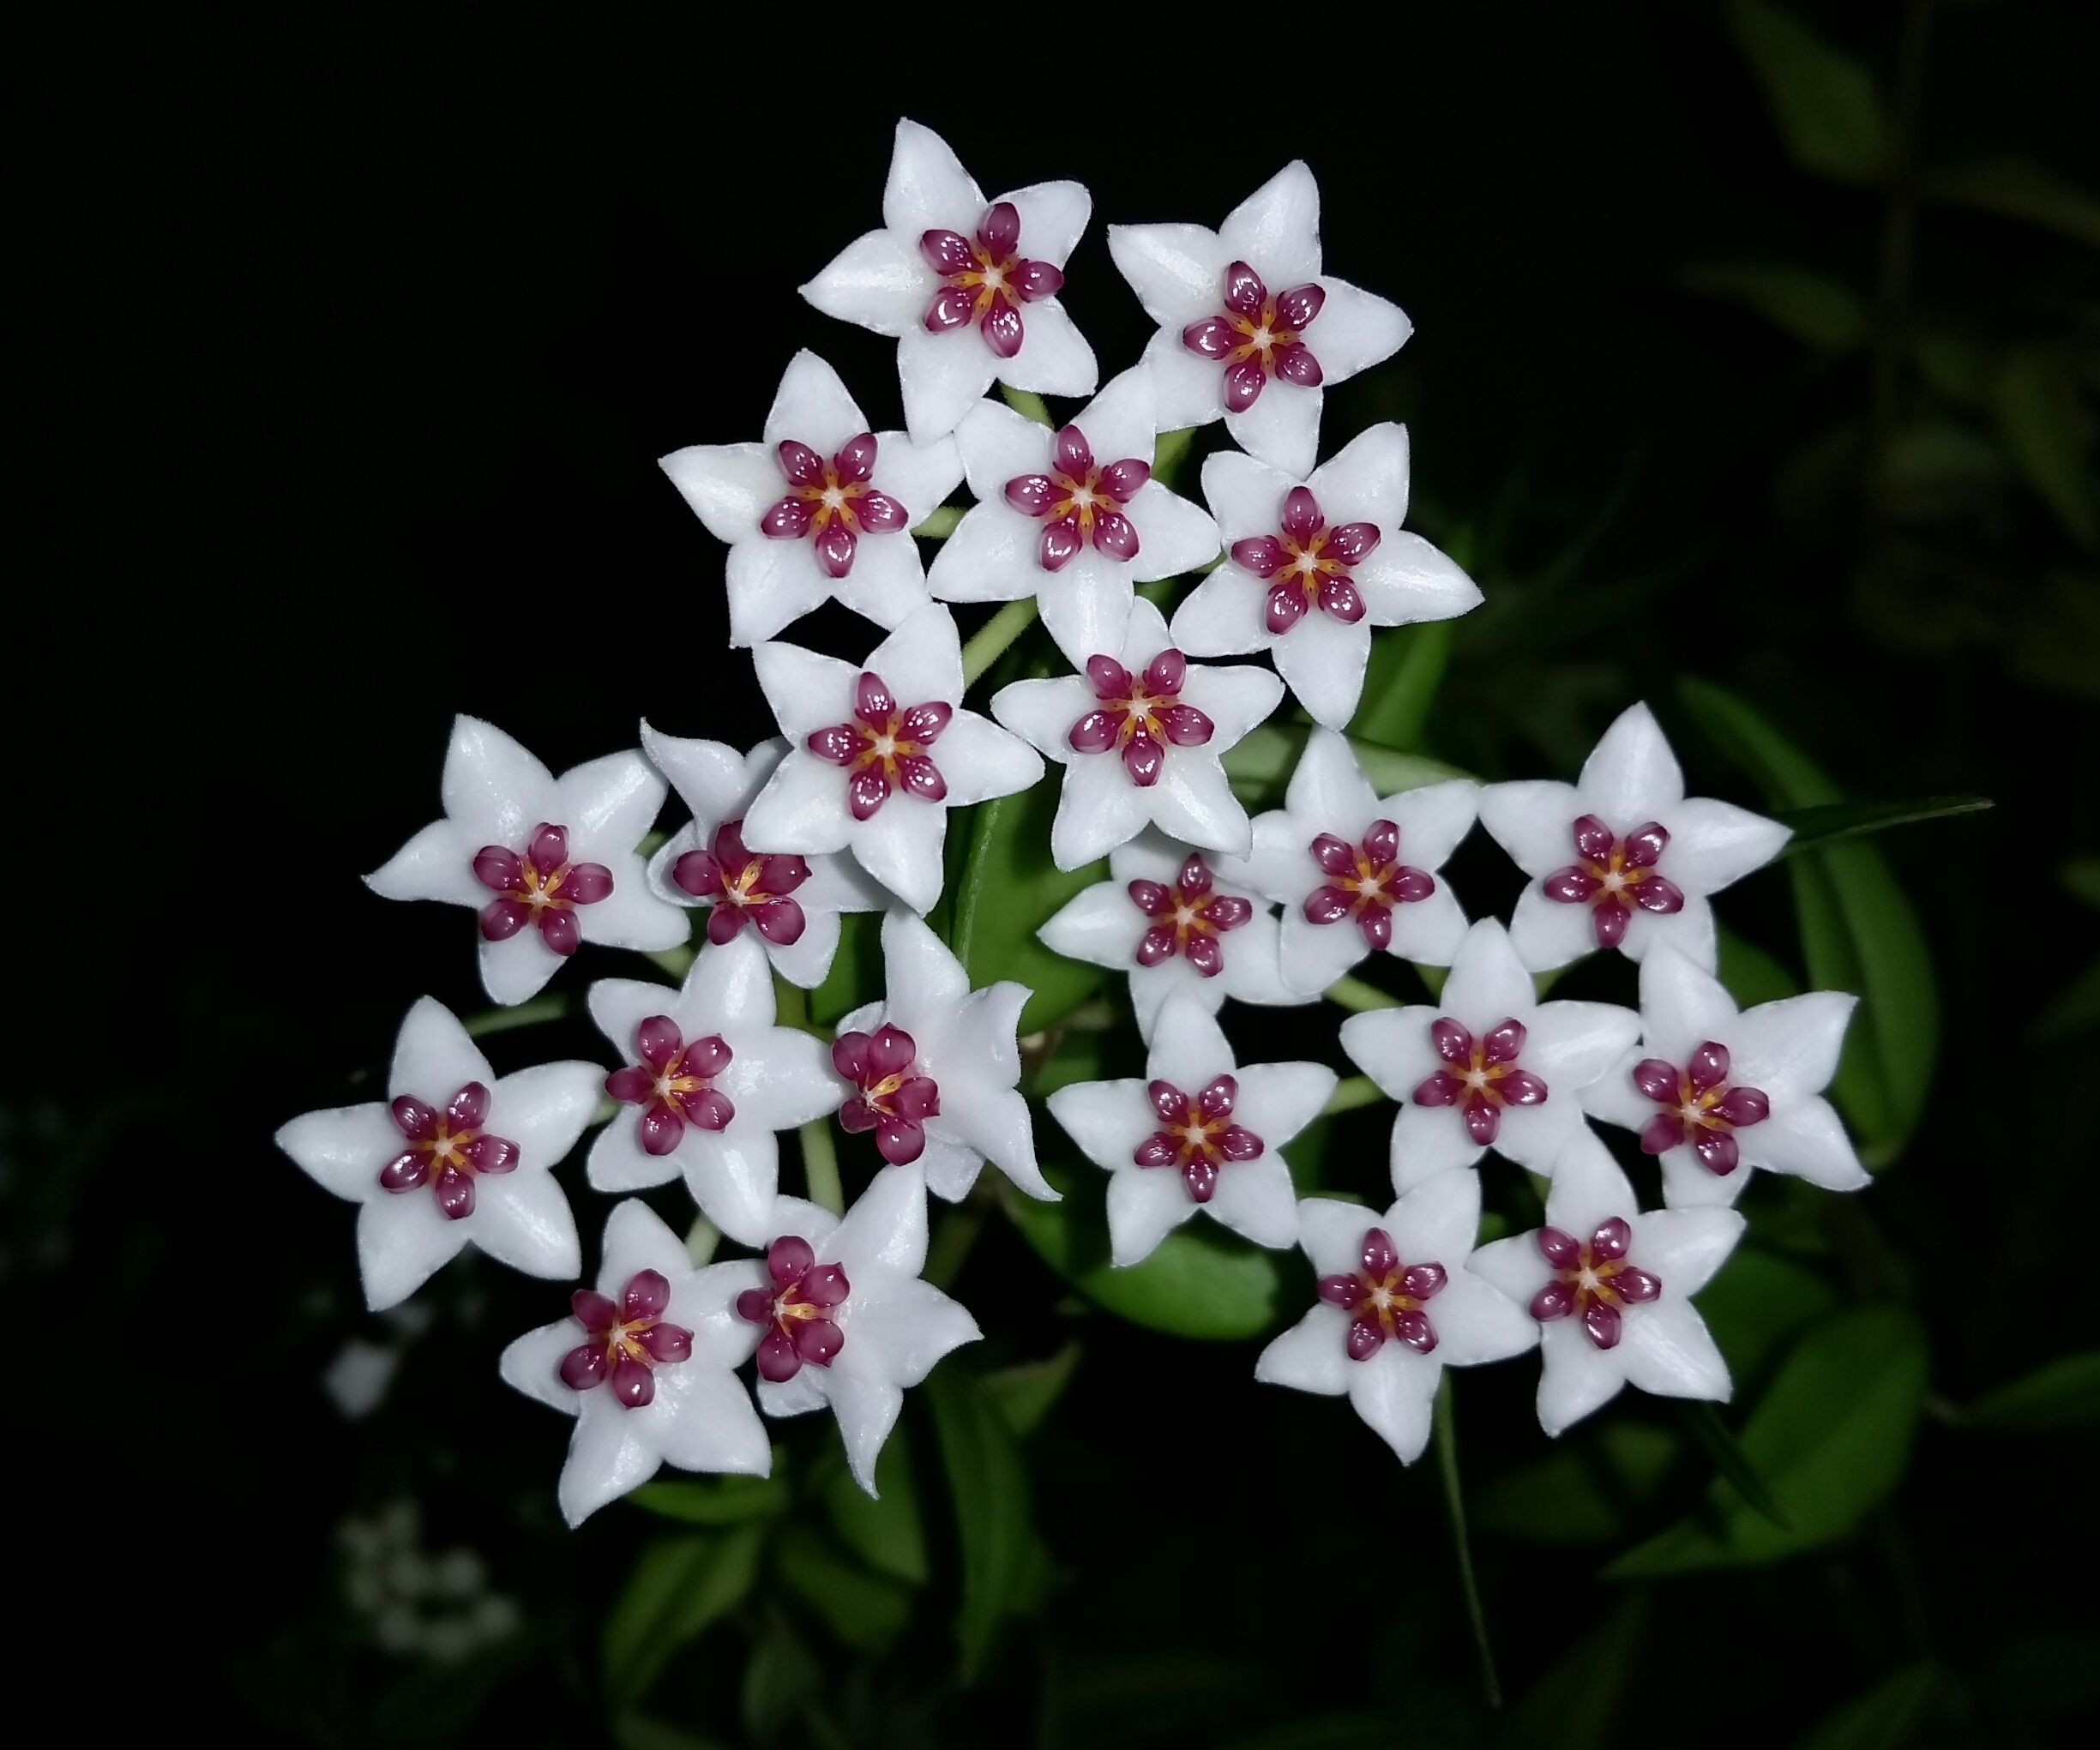
blossom, plant, flower, petal, botany, flora, orchid, hoya, flowering plant, dendrobium, hoya bella, land plant, moth orchid